Ellamae Ellis League

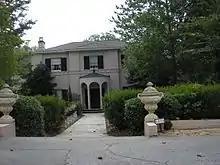
Photo of a two-story brick home painted grey with black shutters.

Upon her return she worked with other architects in Macon including George W. Shelverton and William F. Oliphant. When Oliphant started his own firm, League went with him along with Delmar A. Warren, a Georgia Tech student. Oliphant died suddenly in April 1933 at the age of 40, leaving League and Warren with a problem – neither was licensed, so they could finish existing commissions but could not legally accept new work.